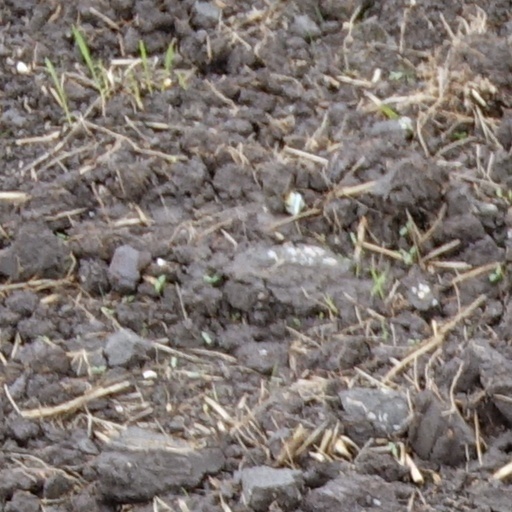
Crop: wheat